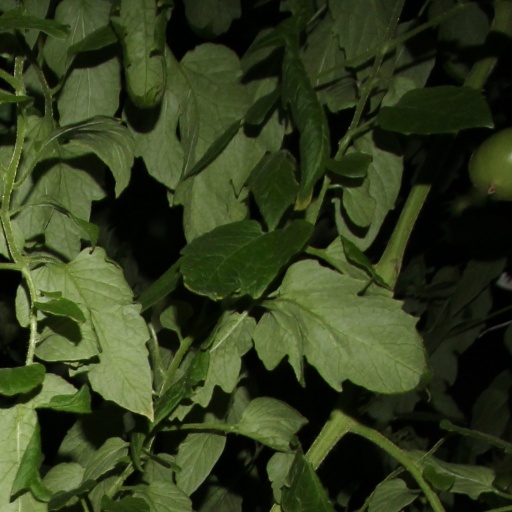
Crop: tomato